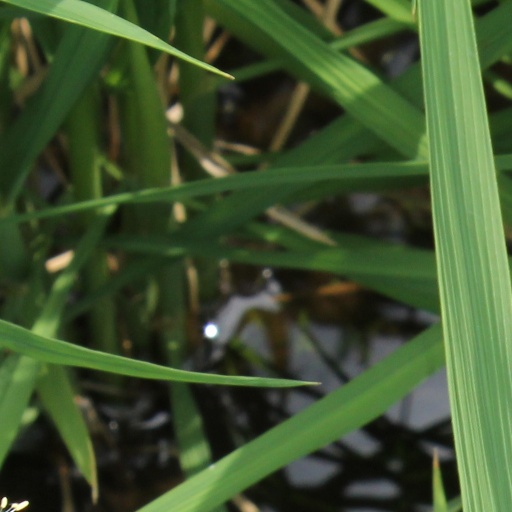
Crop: rice